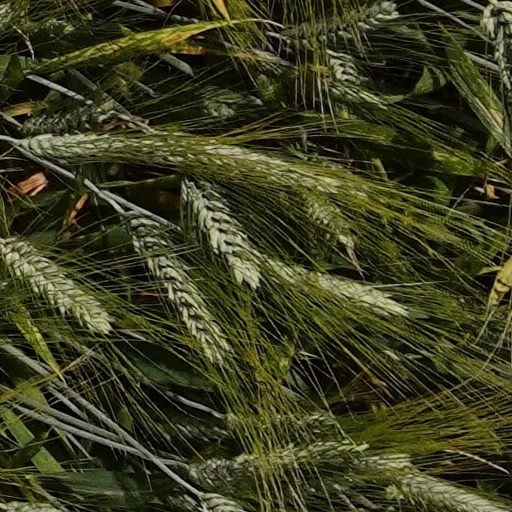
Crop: wheat